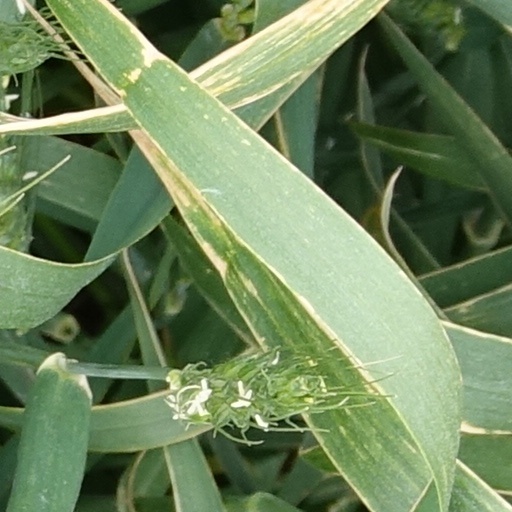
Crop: wheat